Philanthropy

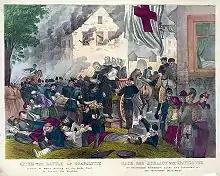
The Red Cross, after the Battle of Gravelotte in 1870

Philanthropists, such as anti-slavery campaigner William Wilberforce, began to adopt active campaigning roles, where they would champion a cause and lobby the government for legislative change. This included organized campaigns against the ill-treatment of animals and children and the campaign that succeeded in ending the slave trade throughout the Empire starting in 1807. Although there were no slaves allowed in Britain itself, many rich men owned sugar plantations in the West Indies, and resisted the movement to buy them out until it finally succeeded in 1833.